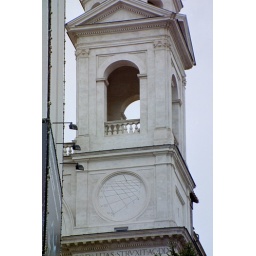
clock on tower at the top of the Spanish Steps in Rome